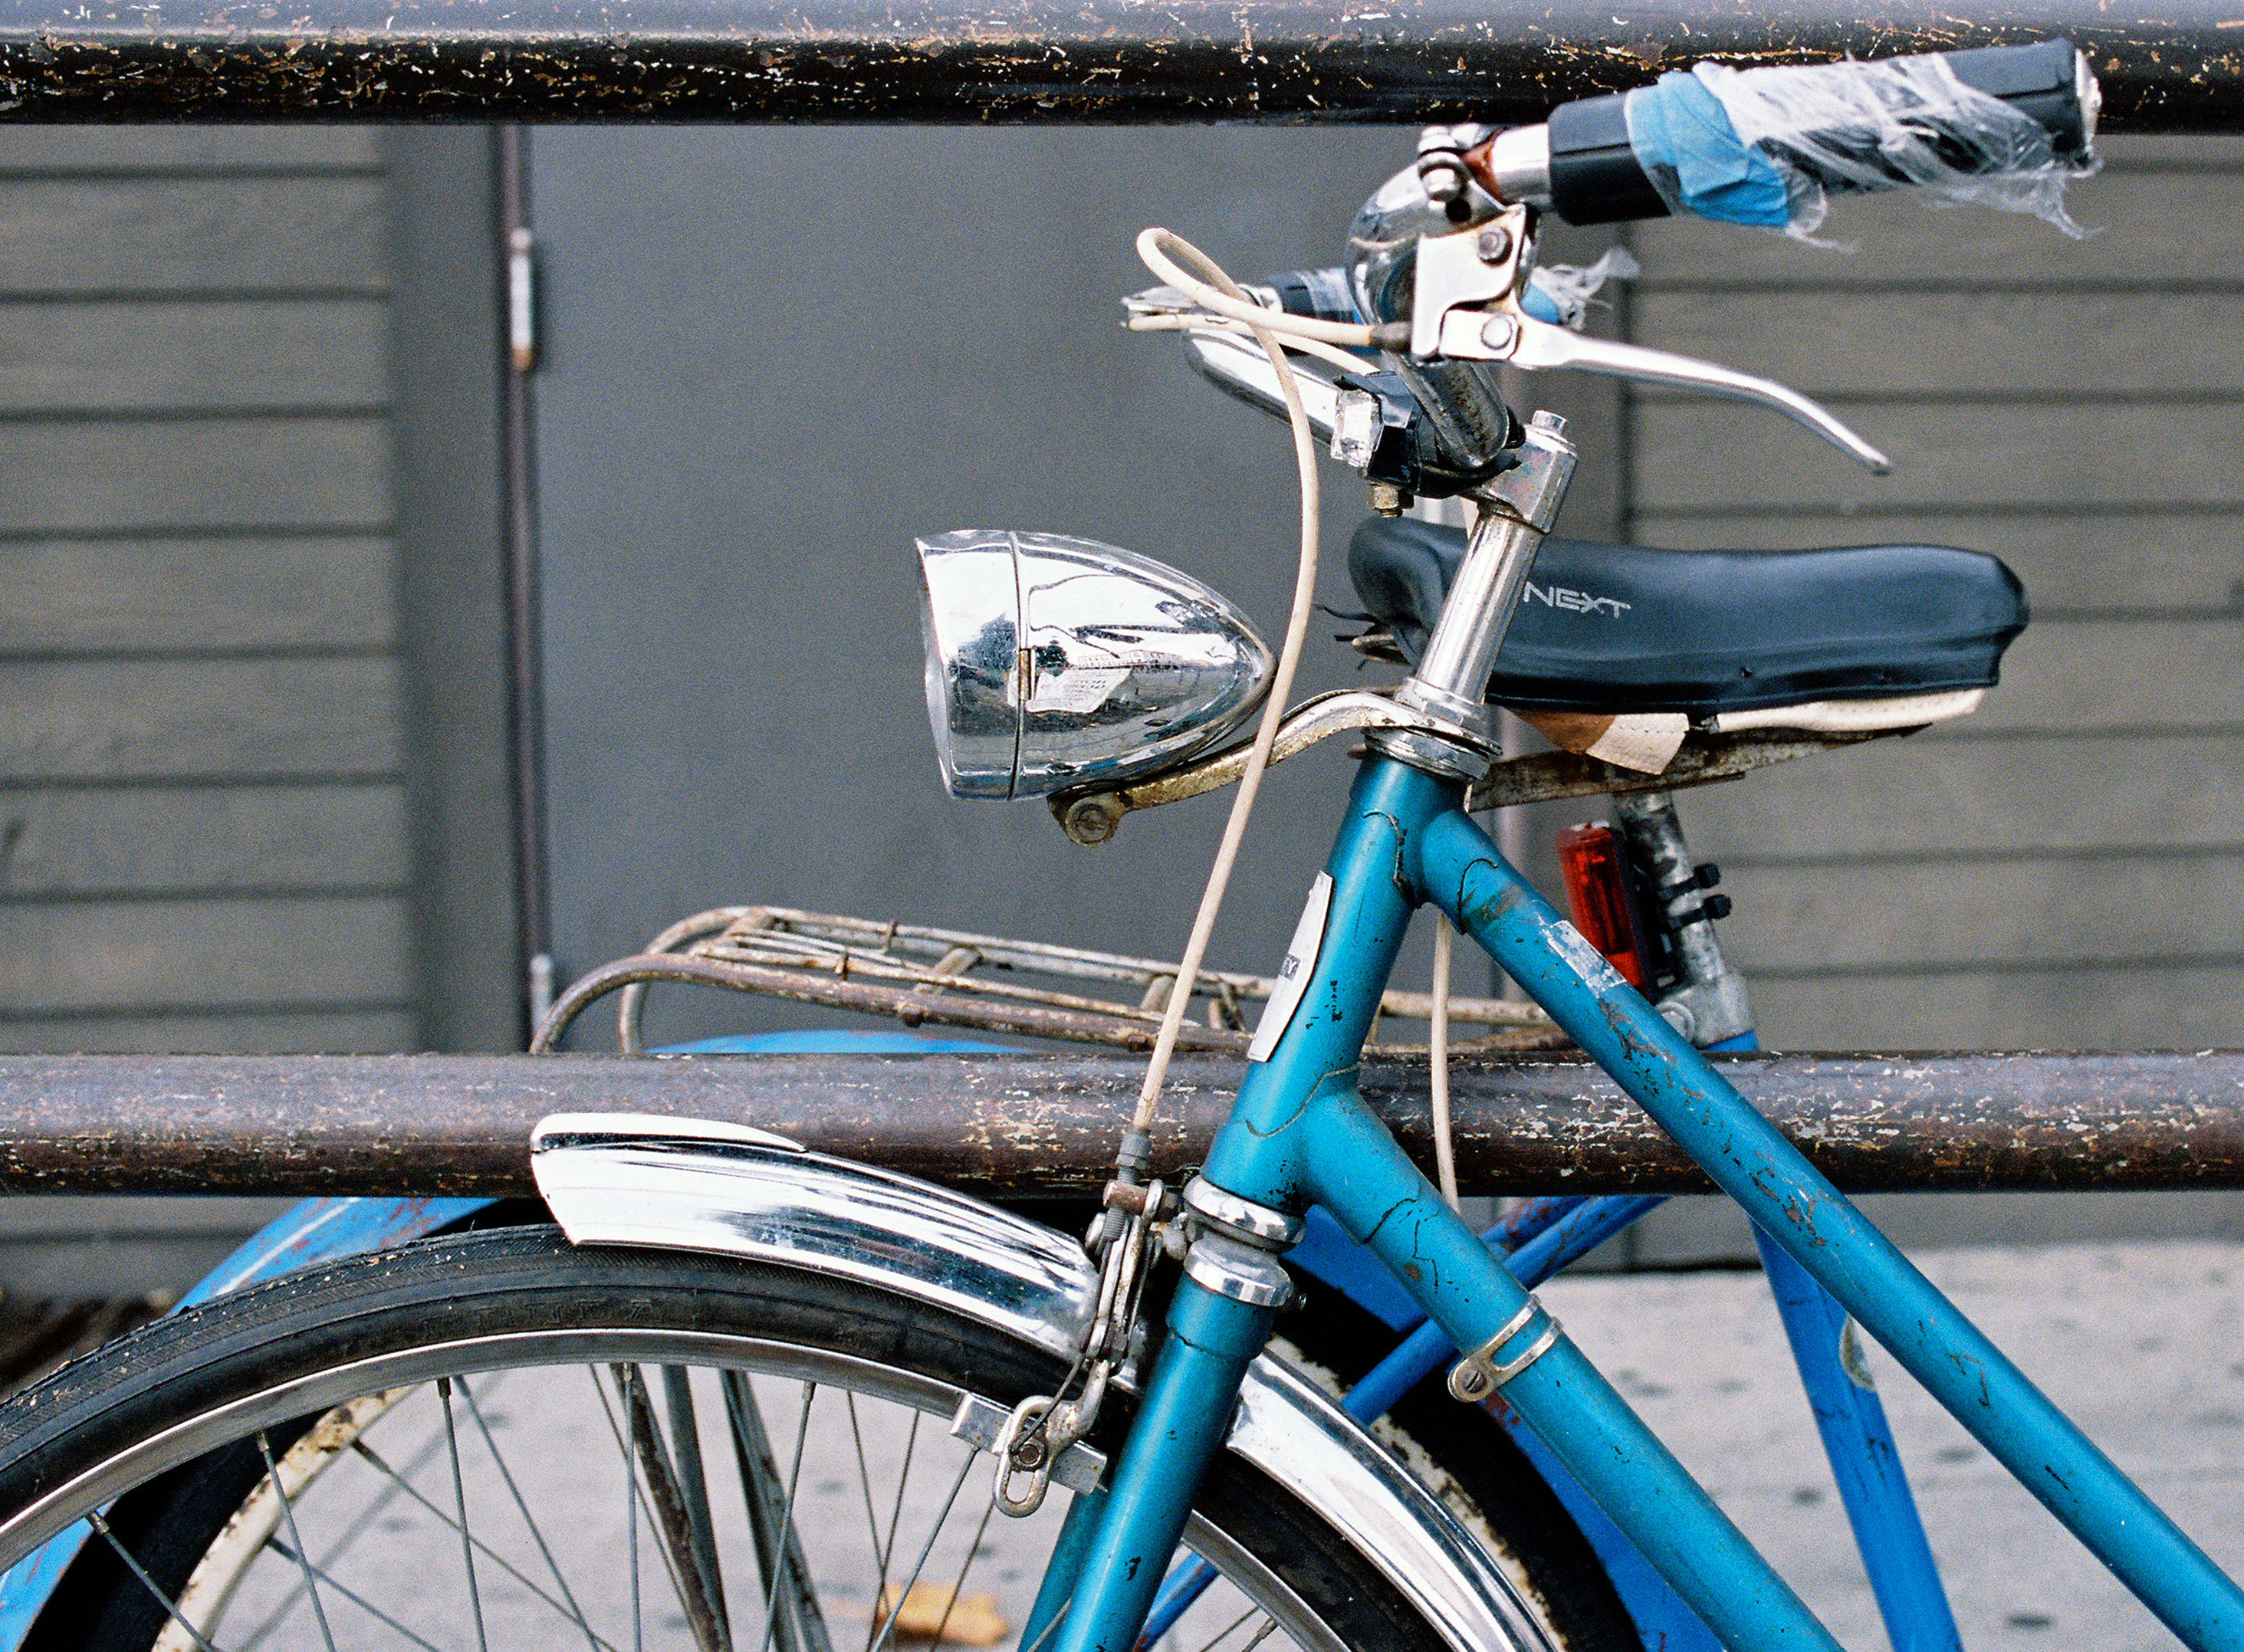
wheel, bicycle, vehicle, motorcycle, sports equipment, mountain bike, freeride, land vehicle, road bicycle